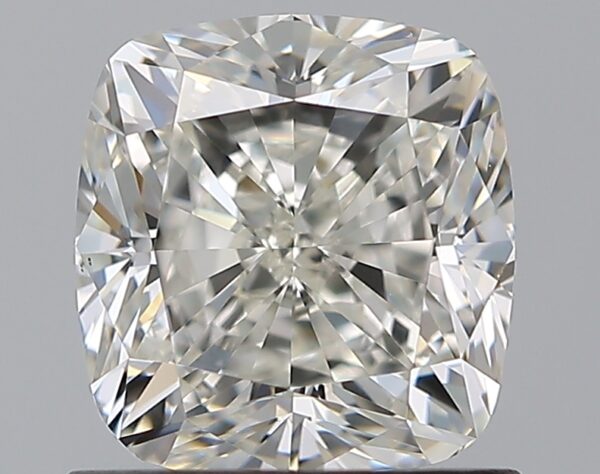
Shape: cushion
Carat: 1.2
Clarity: VS1
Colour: I
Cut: VG
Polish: EX
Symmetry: VG
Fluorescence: ST
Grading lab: GIA
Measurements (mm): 6.03 x 5.68 x 4.06